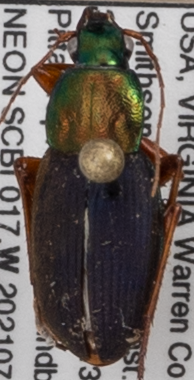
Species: Chlaenius emarginatus
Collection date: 2021-07-15
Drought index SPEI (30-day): -0.516
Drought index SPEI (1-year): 0.35
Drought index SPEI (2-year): -0.17